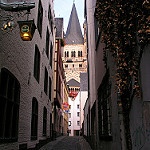
Label: street